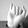
ASL letter: I